Alloco
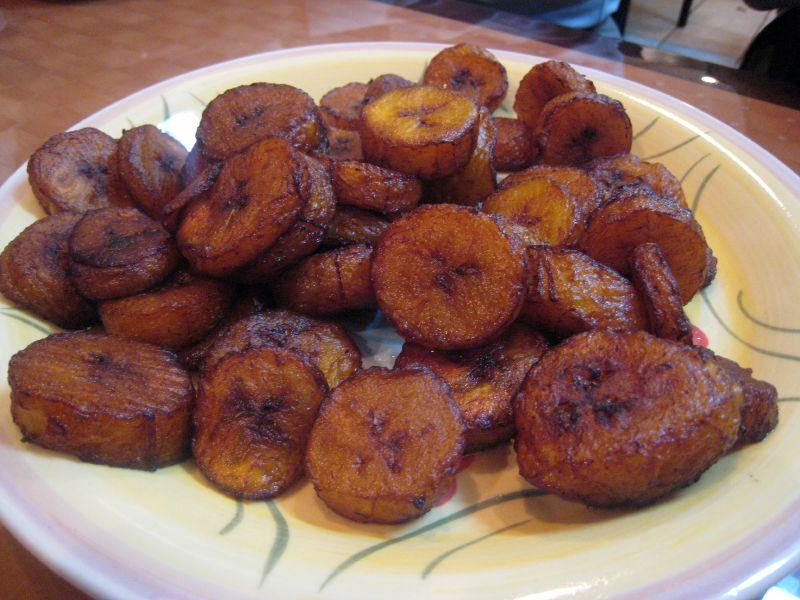
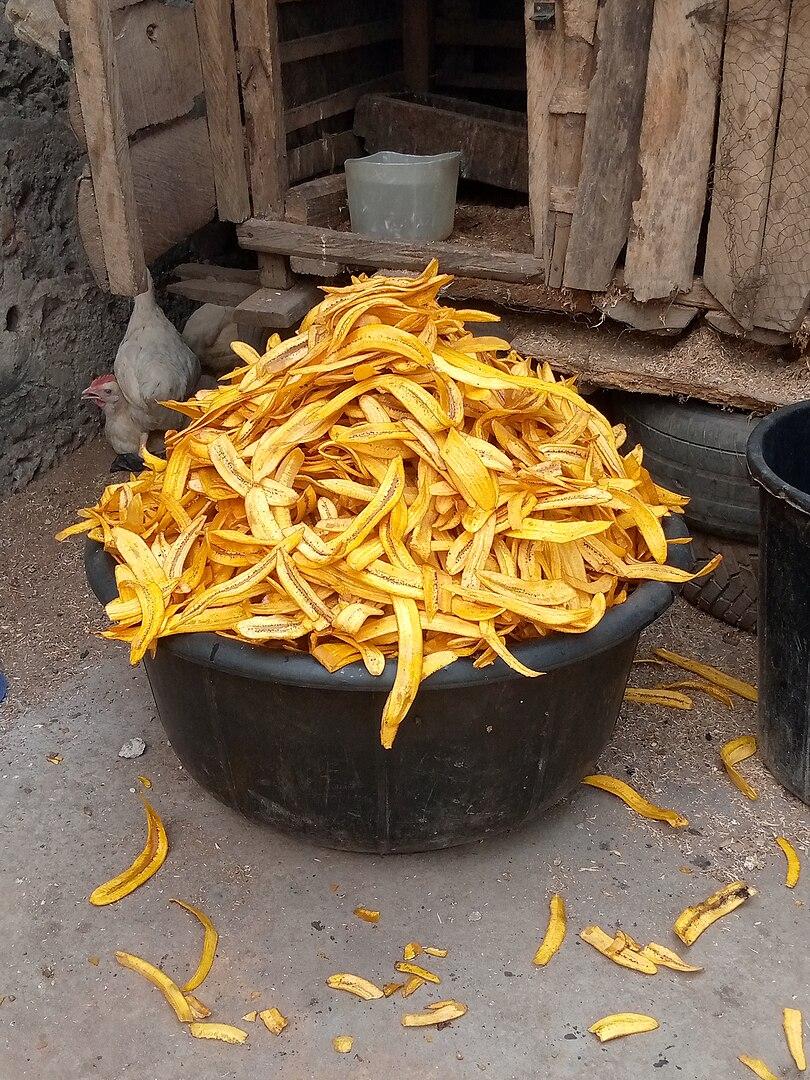
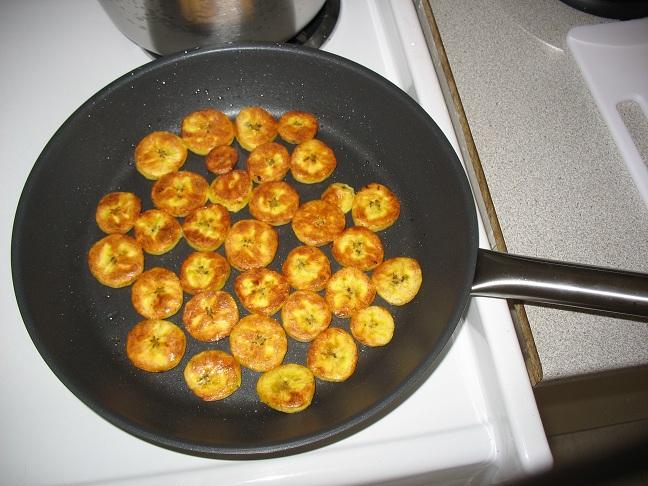
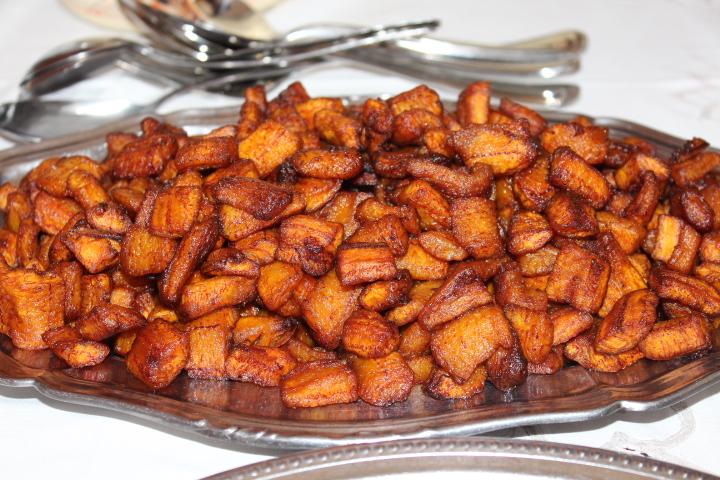
Also known as:
cs - Czech: Smažené plantainy
fr - French: Banane plantain frite
ig - Igbo: Fried plantain
jv - Javanese: Gedhang goréng
ru - Russian: Жареный плантан
Category: banana (fried banana)
Cuisine: Ivorian
Associated cuisines: Ivorian, Burkinabe, Nigerian, Cameroonian, Congolese
Area: Ivory Coast, Burkina Faso, Nigeria, Cameroon, Congo
Countries: Côte d'Ivoire
Region: Western Africa, , , ,
It is commonly made from cut plantains in slices, fry them until they are yellow, smash them between two plates and fry them again.